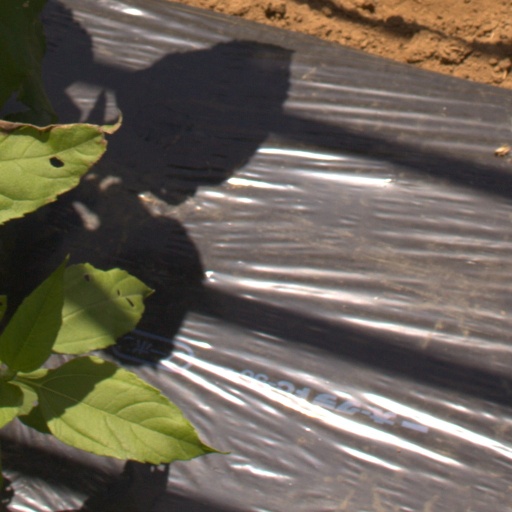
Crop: Jerusalem artichoke